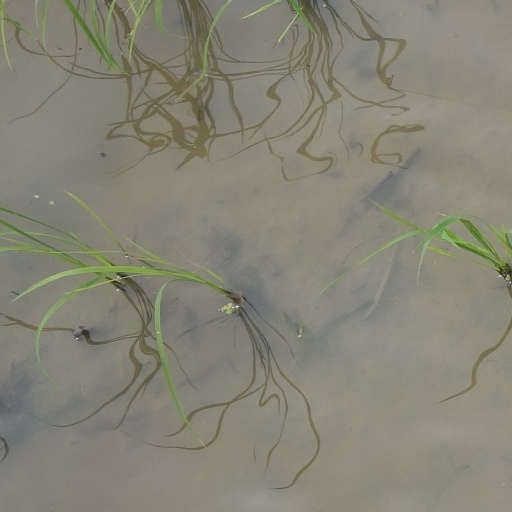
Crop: rice